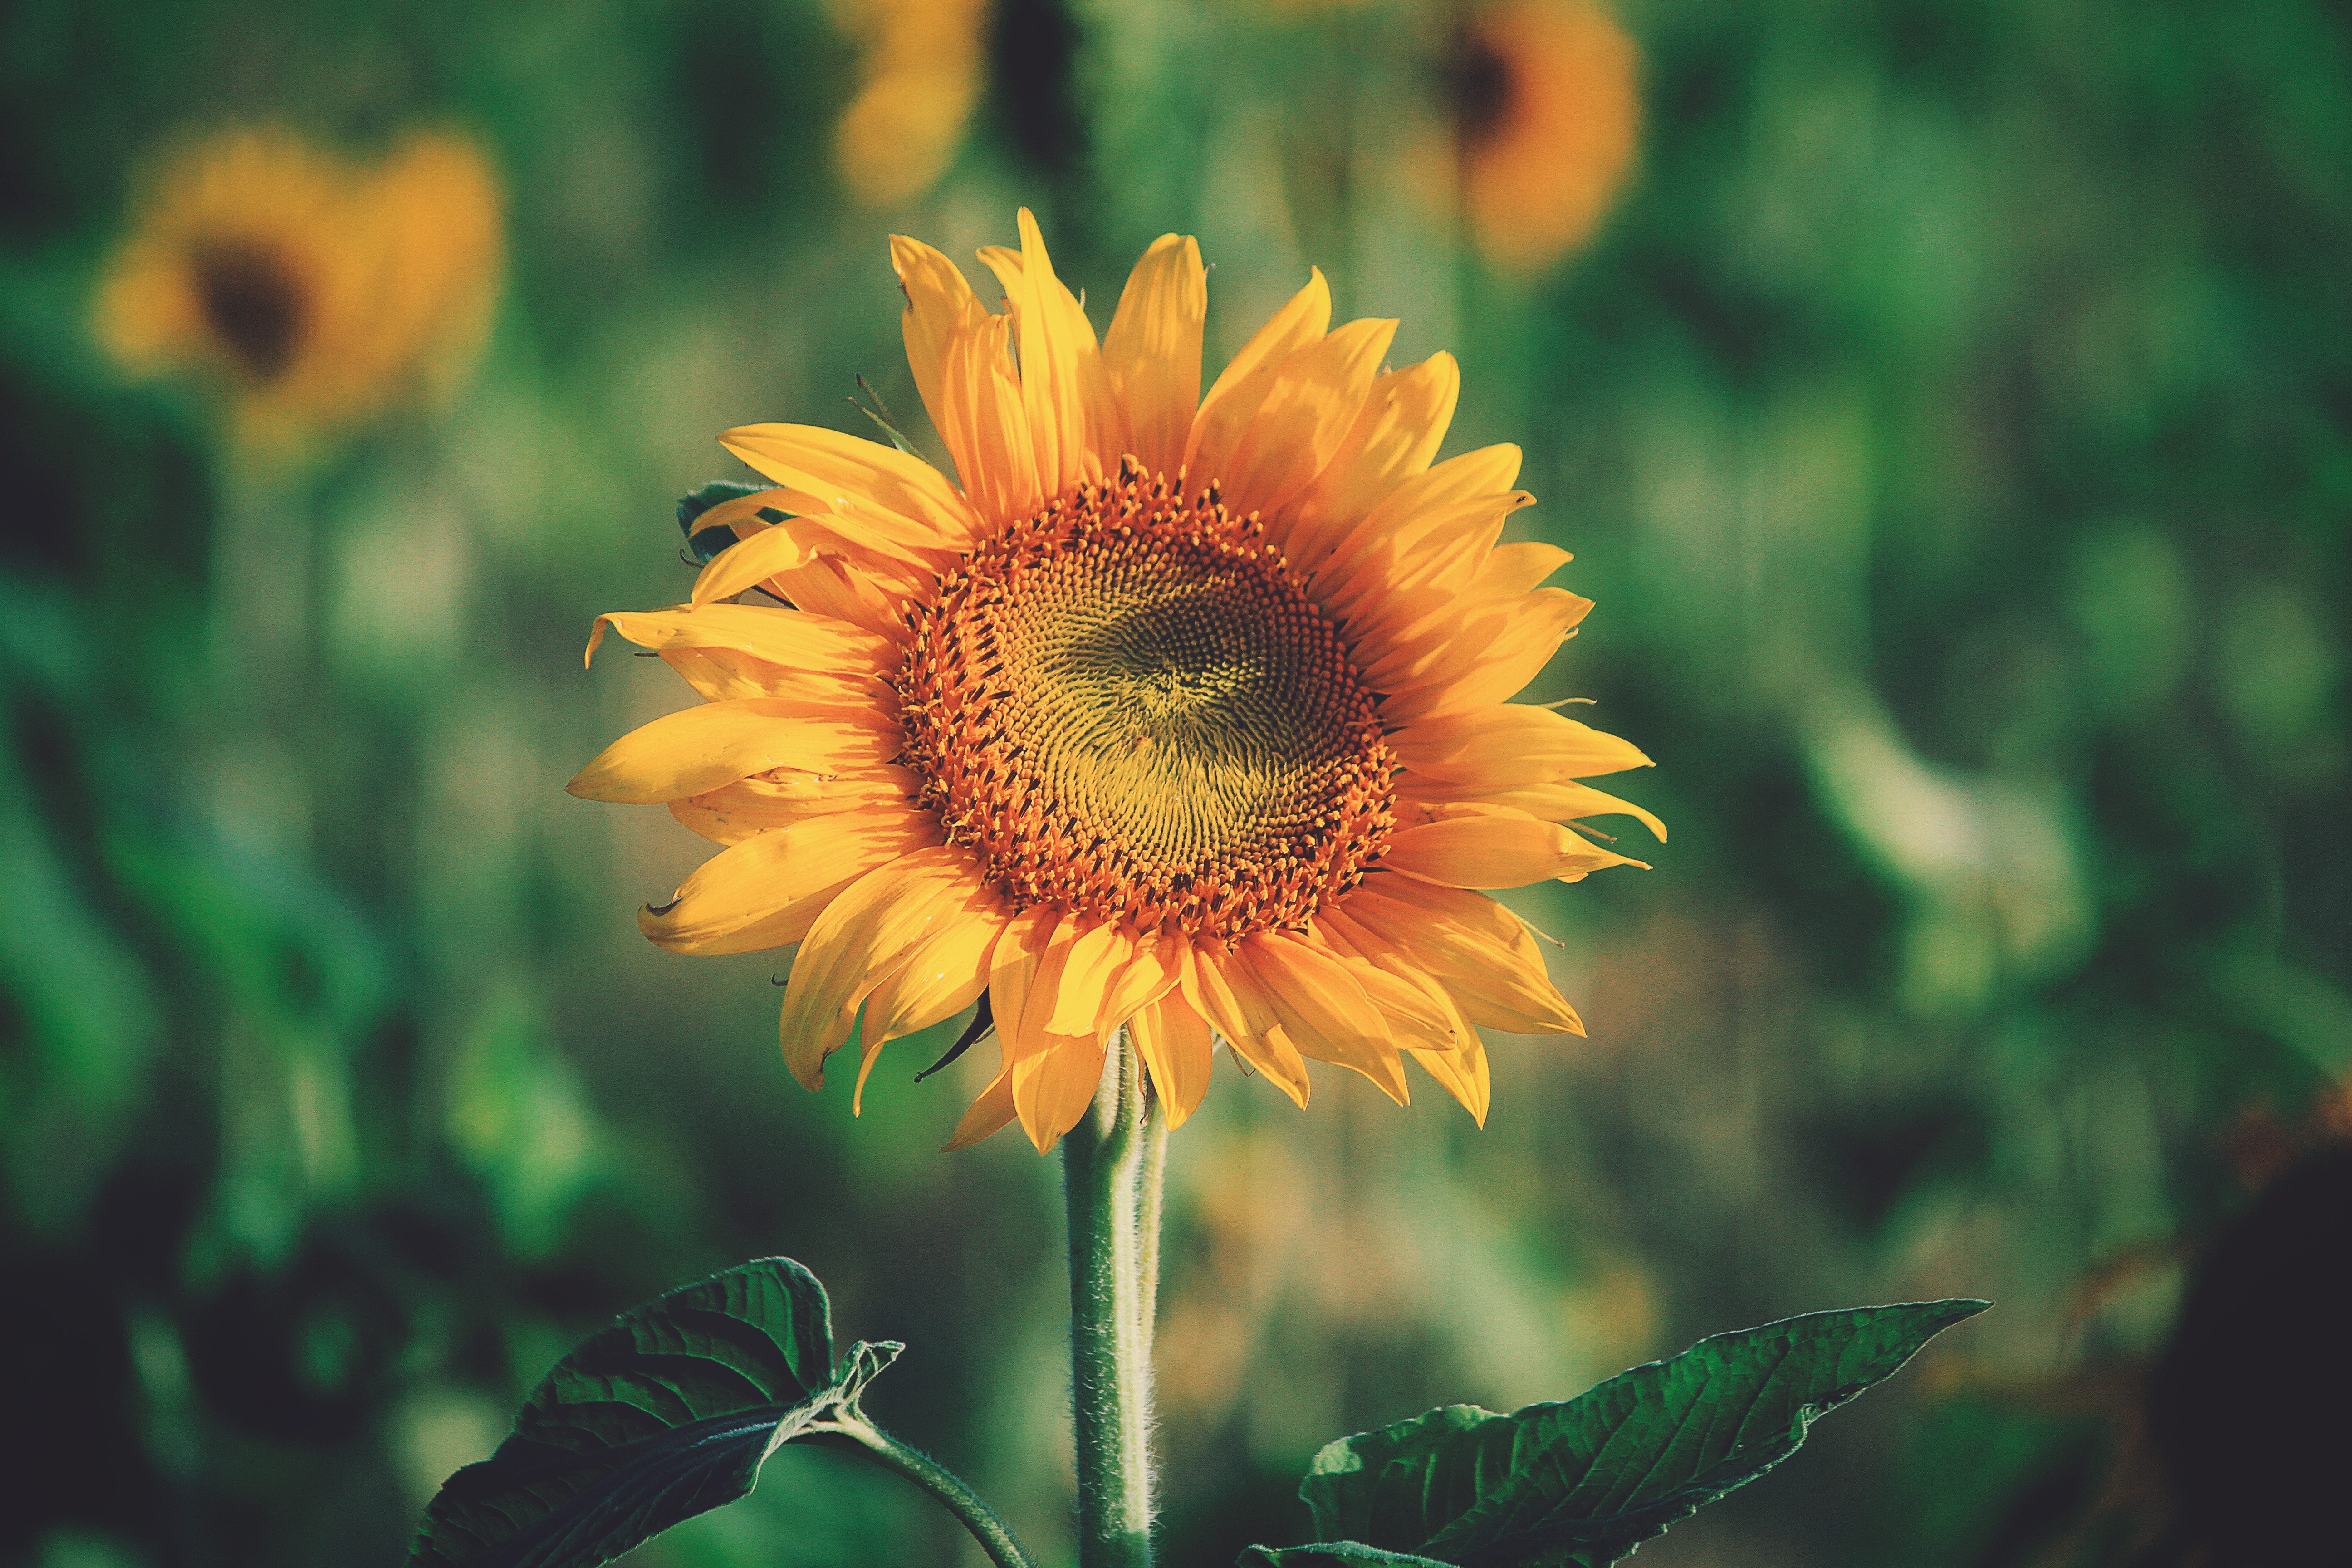
plant, sunlight, leaf, seed, flower, petal, pollen, spring, sunflower, wildflower, stalk, close up, cool image, cool photo, nectar, flowering plant, daisy family, sunflower seed, annual plant, computer wallpaper